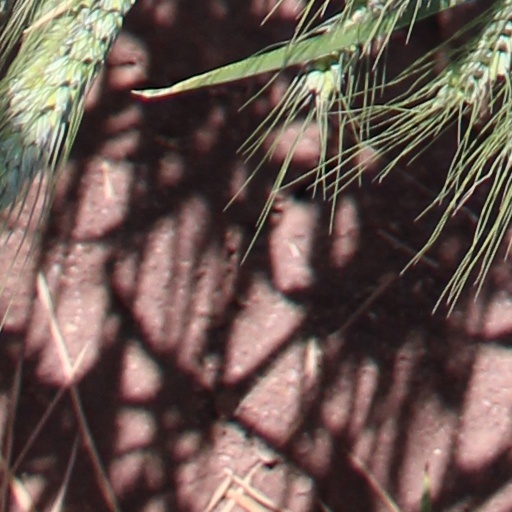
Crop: wheat